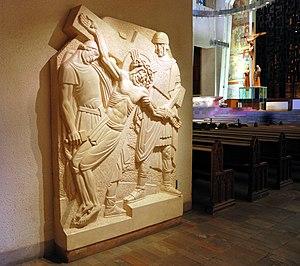
Les Ateliers d'art sacré sont une école créée au XXᵉ siècle pour favoriser l'émergence et la production d'œuvres d'art sacré à la fois modernes et théoriquement accessibles à un large public. Durant près de trente ans, cette mouvance rassemblera un nombre important d'artistes plus ou moins célèbres.
Roger de Villiers, né le 18 juin 1887 à Châtillon-sur-Seine, mort le 19 juin 1958, est un sculpteur français, particulièrement d'art religieux.